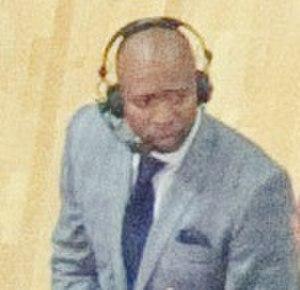
Kenneth « The Jet » Smith, est un ancien joueur américain de basket-ball de National Basketball Association et actuellement commentateur à la télévision.